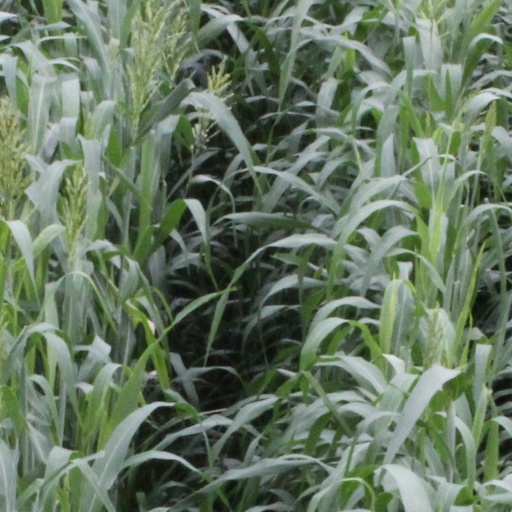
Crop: sorghum